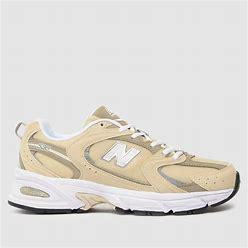
Brand: New
Model: Balance New Balance 530 Marathon